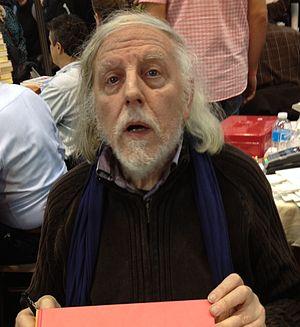
Philippe Honoré à la foire du livre de Brive
Philippe Honoré, dit simplement Honoré, né le 25 novembre 1941 à Vichy, et mort assassiné le 7 janvier 2015 à Paris, est un dessinateur de presse et illustrateur français.
Charlie Hebdo est un journal hebdomadaire satirique français fondé en 1970 par François Cavanna et le professeur Choron. Il fait une large place aux illustrations, notamment aux caricatures politiques, et il pratique aussi le journalisme d'investigation en publiant des reportages à l'étranger ou sur les domaines les plus divers : les sectes, les religions, l'extrême droite, l'islamisme, la politique, la culture. Le journal paraît tous les mercredis. Il a publié également des hors-séries à périodicité variable.